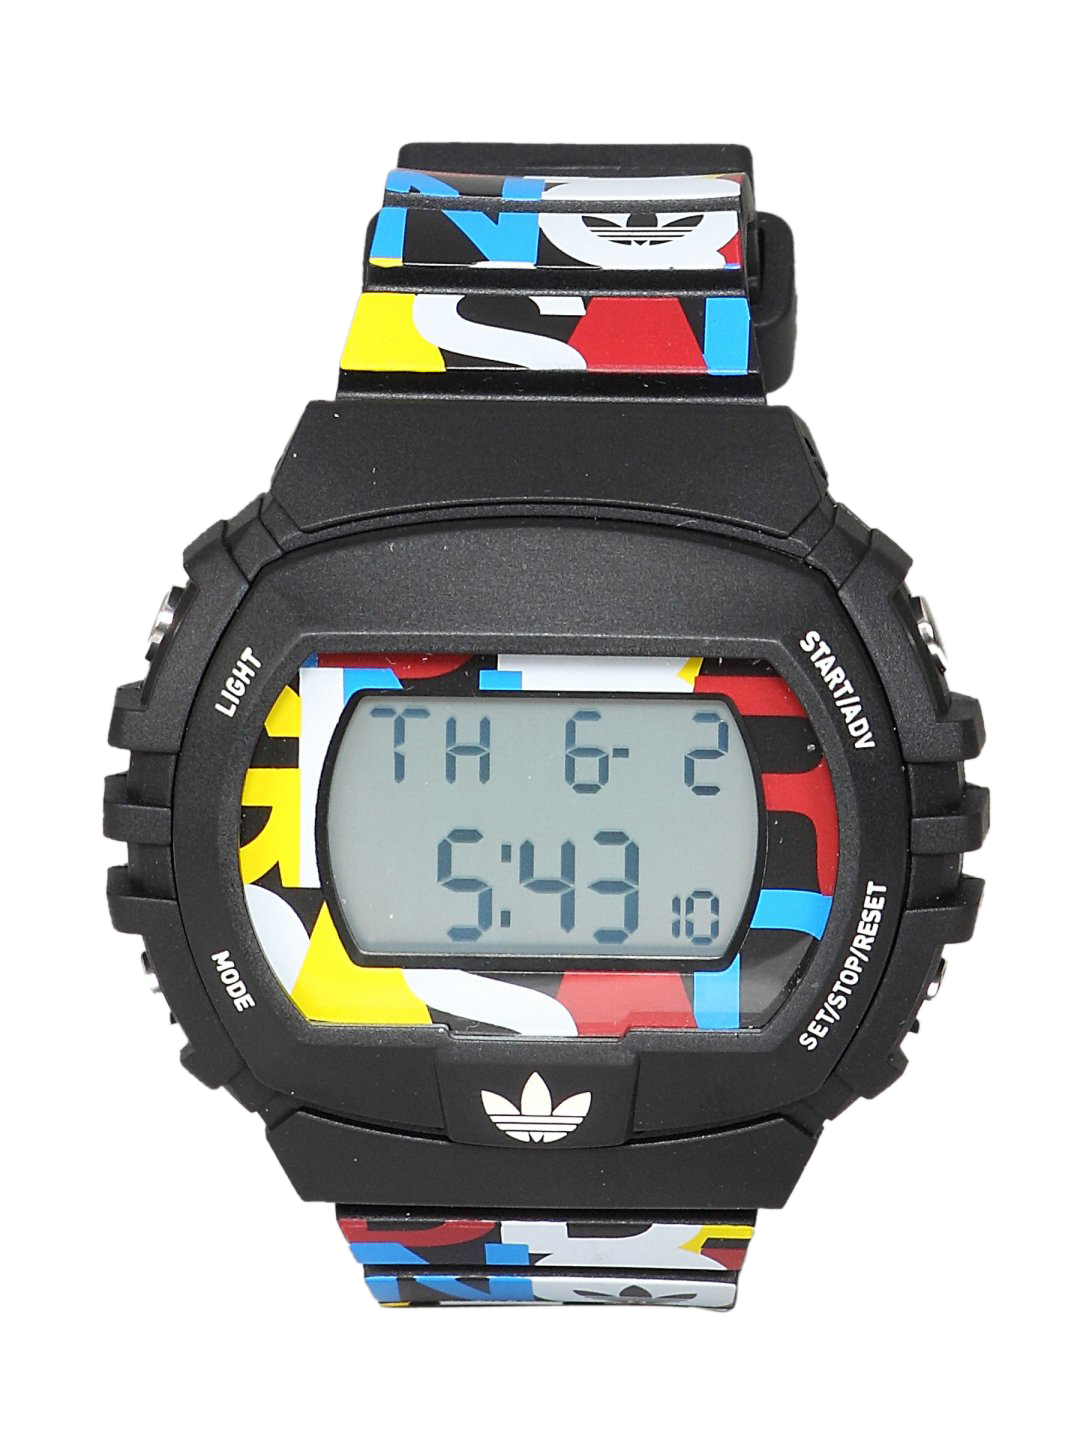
ADIDAS Unisex New York Plaid Digital Black Watch
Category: Accessories / Watches / Watches
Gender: Unisex
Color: Black
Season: Winter 2016
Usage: Sports